Tim Erixon

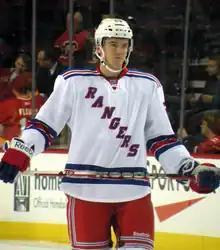
Erixon as a Ranger in October 2011

Erixon entered the 2009 NHL Entry Draft as the 5th ranked European skater according to the NHL Central Scouting Bureau. He was selected in the first round—23rd overall—by the Calgary Flames. The Flames considered him a well-rounded player; not expected to be an offensive minded defenseman, but a player with a good vision on the ice.